J. A. Pierce

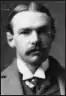

Joseph Audley Pierce (August 31, 1874 – June 23, 1956) was an American football coach. He was the first head football coach at the University of Tennessee, serving from 1899 to 1900 and compiling a record of 9–4–1. Pierce was an alumnus of Lafayette College. During the 1920s, Pierce coached at Corsicana High School in Corsicana, Texas.